Edwin Emmanuel Bradford

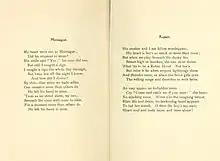
Pages from "The Romance of Youth and Other Poems" (1920)

The most prolific of Uranian authors, Bradford was principally a poet. Between 1908 and 1930 twelve collections of his poetry were published by Kegan Paul in London. The first collection, with a print run of five hundred copies, was financed by Bradford, subsequent volumes paying their way.